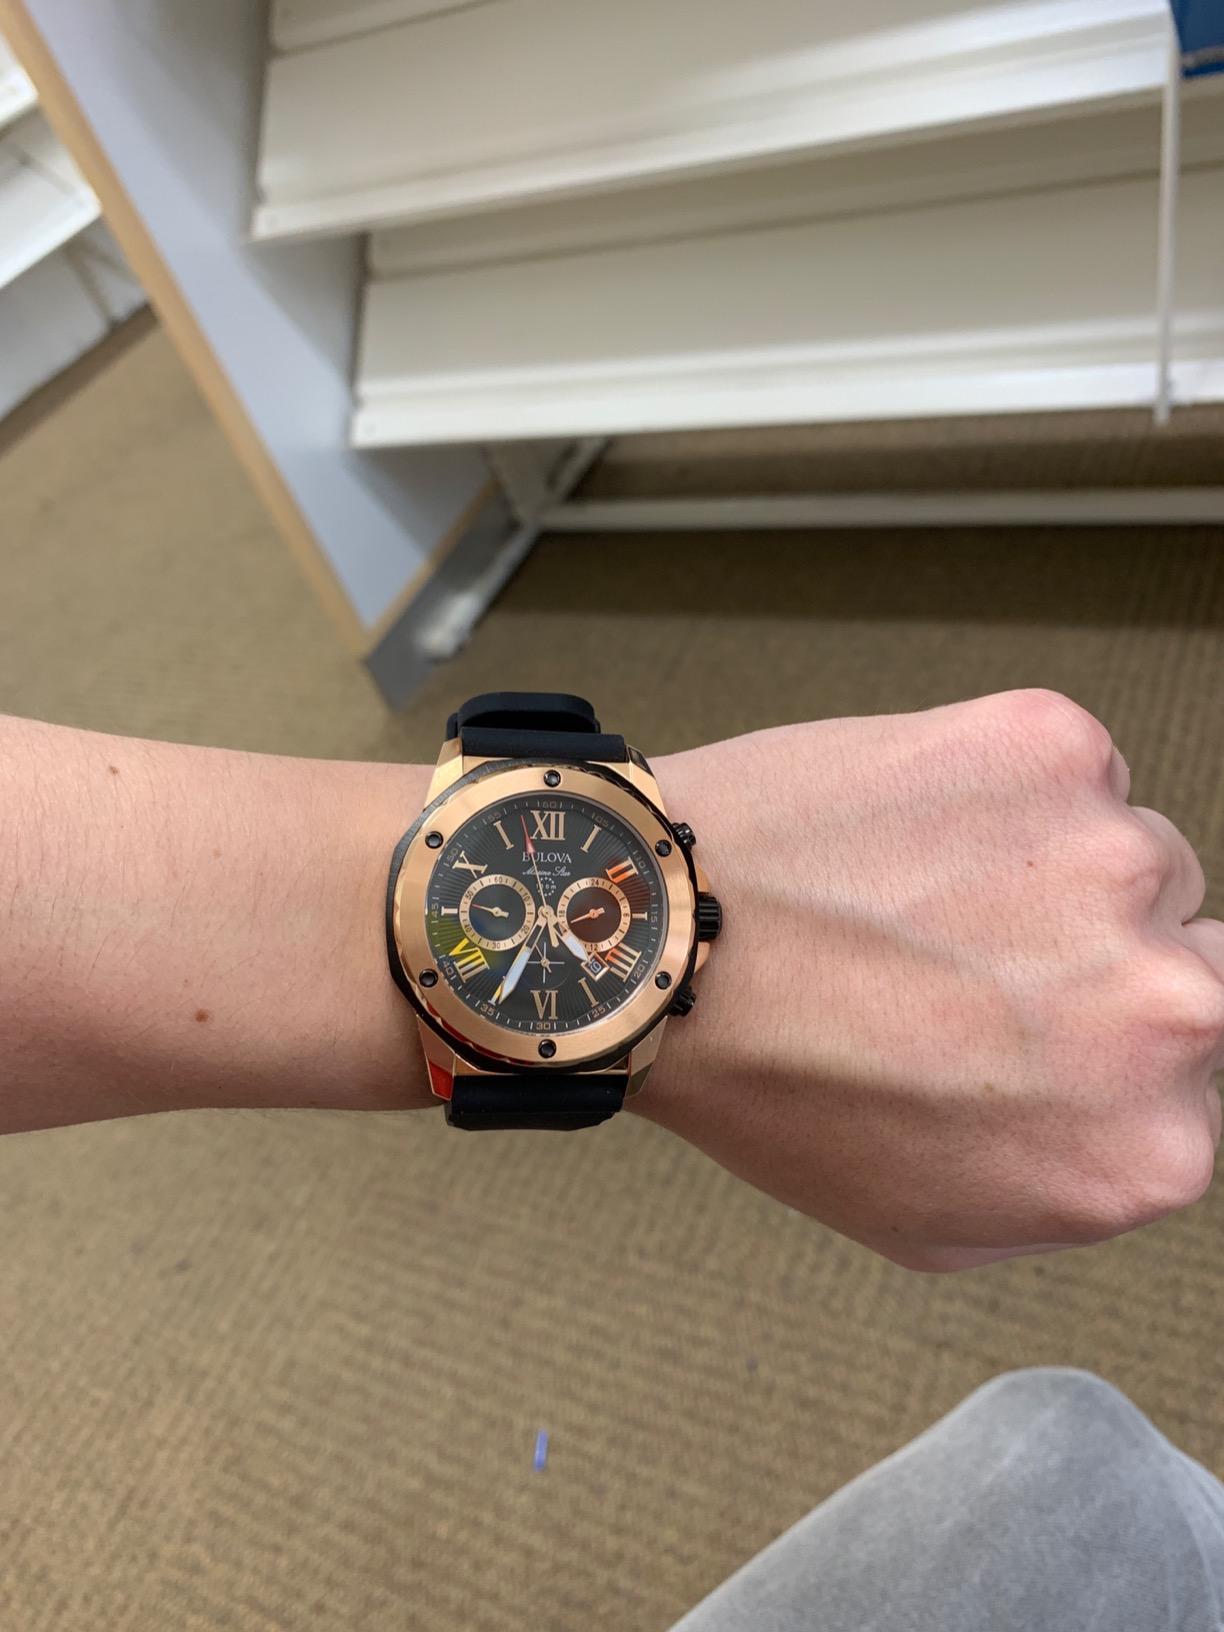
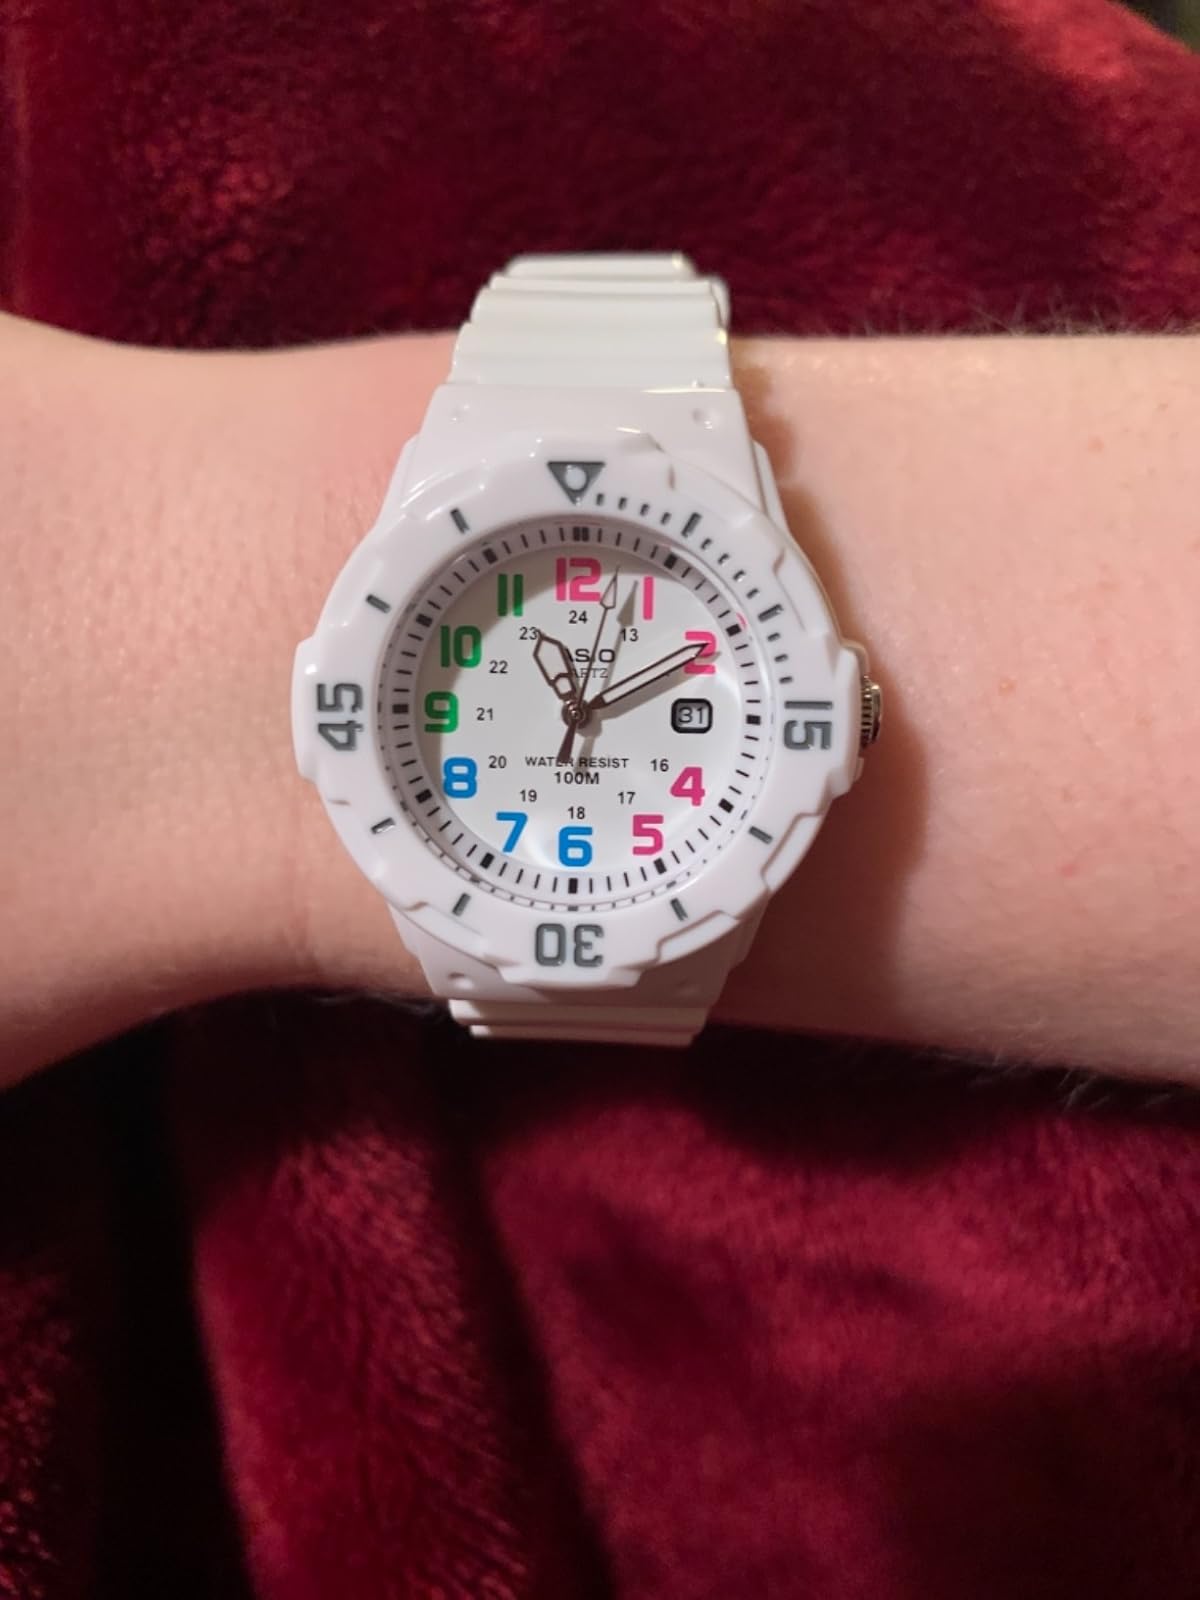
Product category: accessories_watch
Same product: no